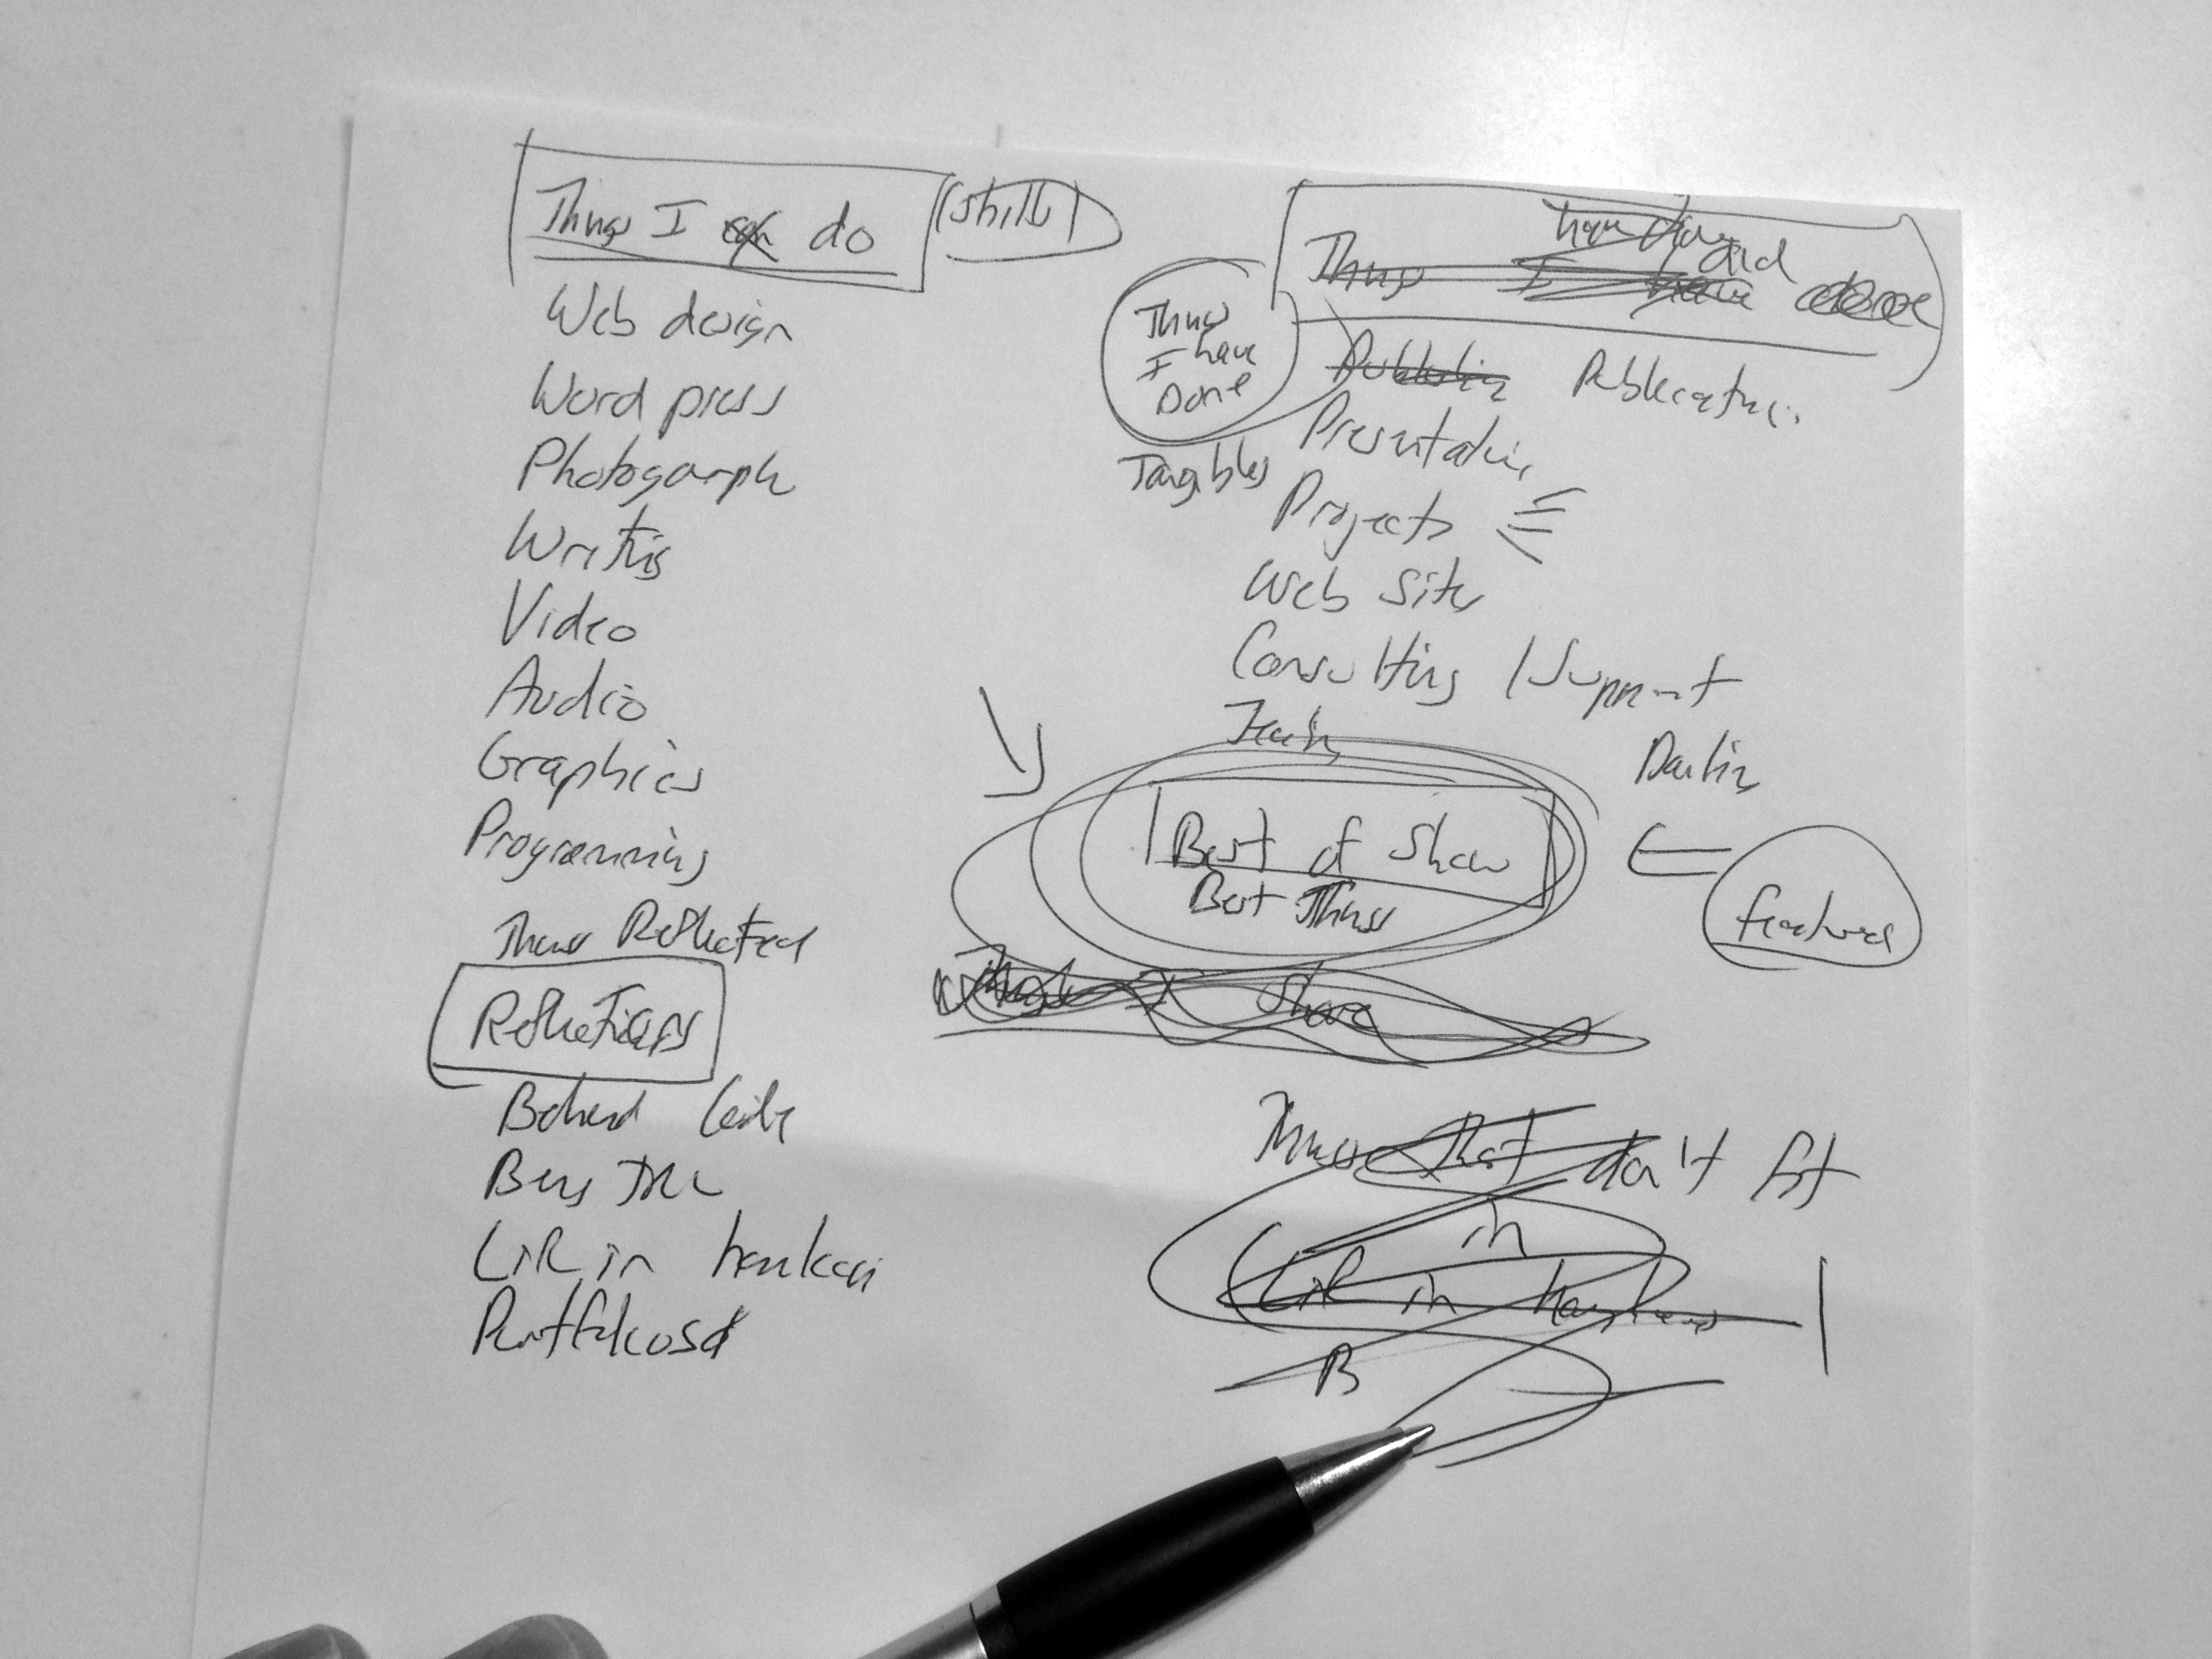
writing, brand, font, sketch, drawing, illustration, design, text, handwriting, calligraphy, document